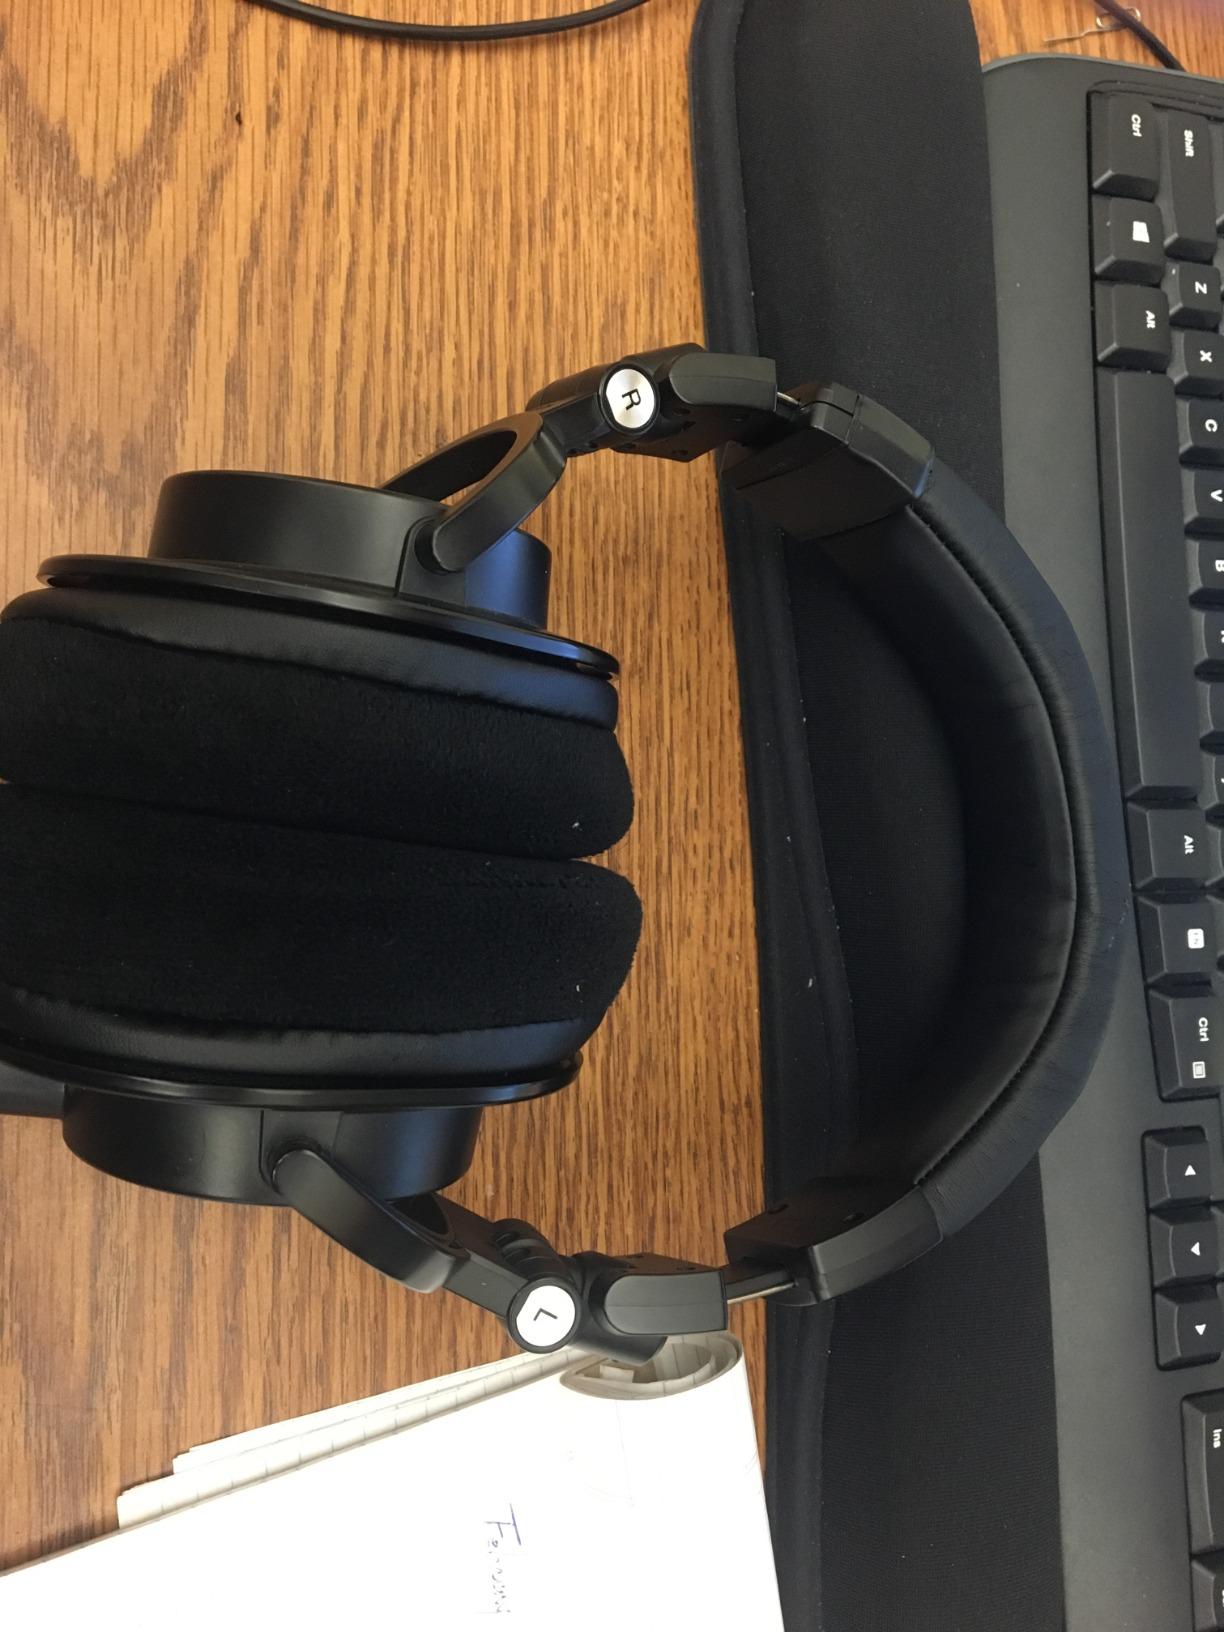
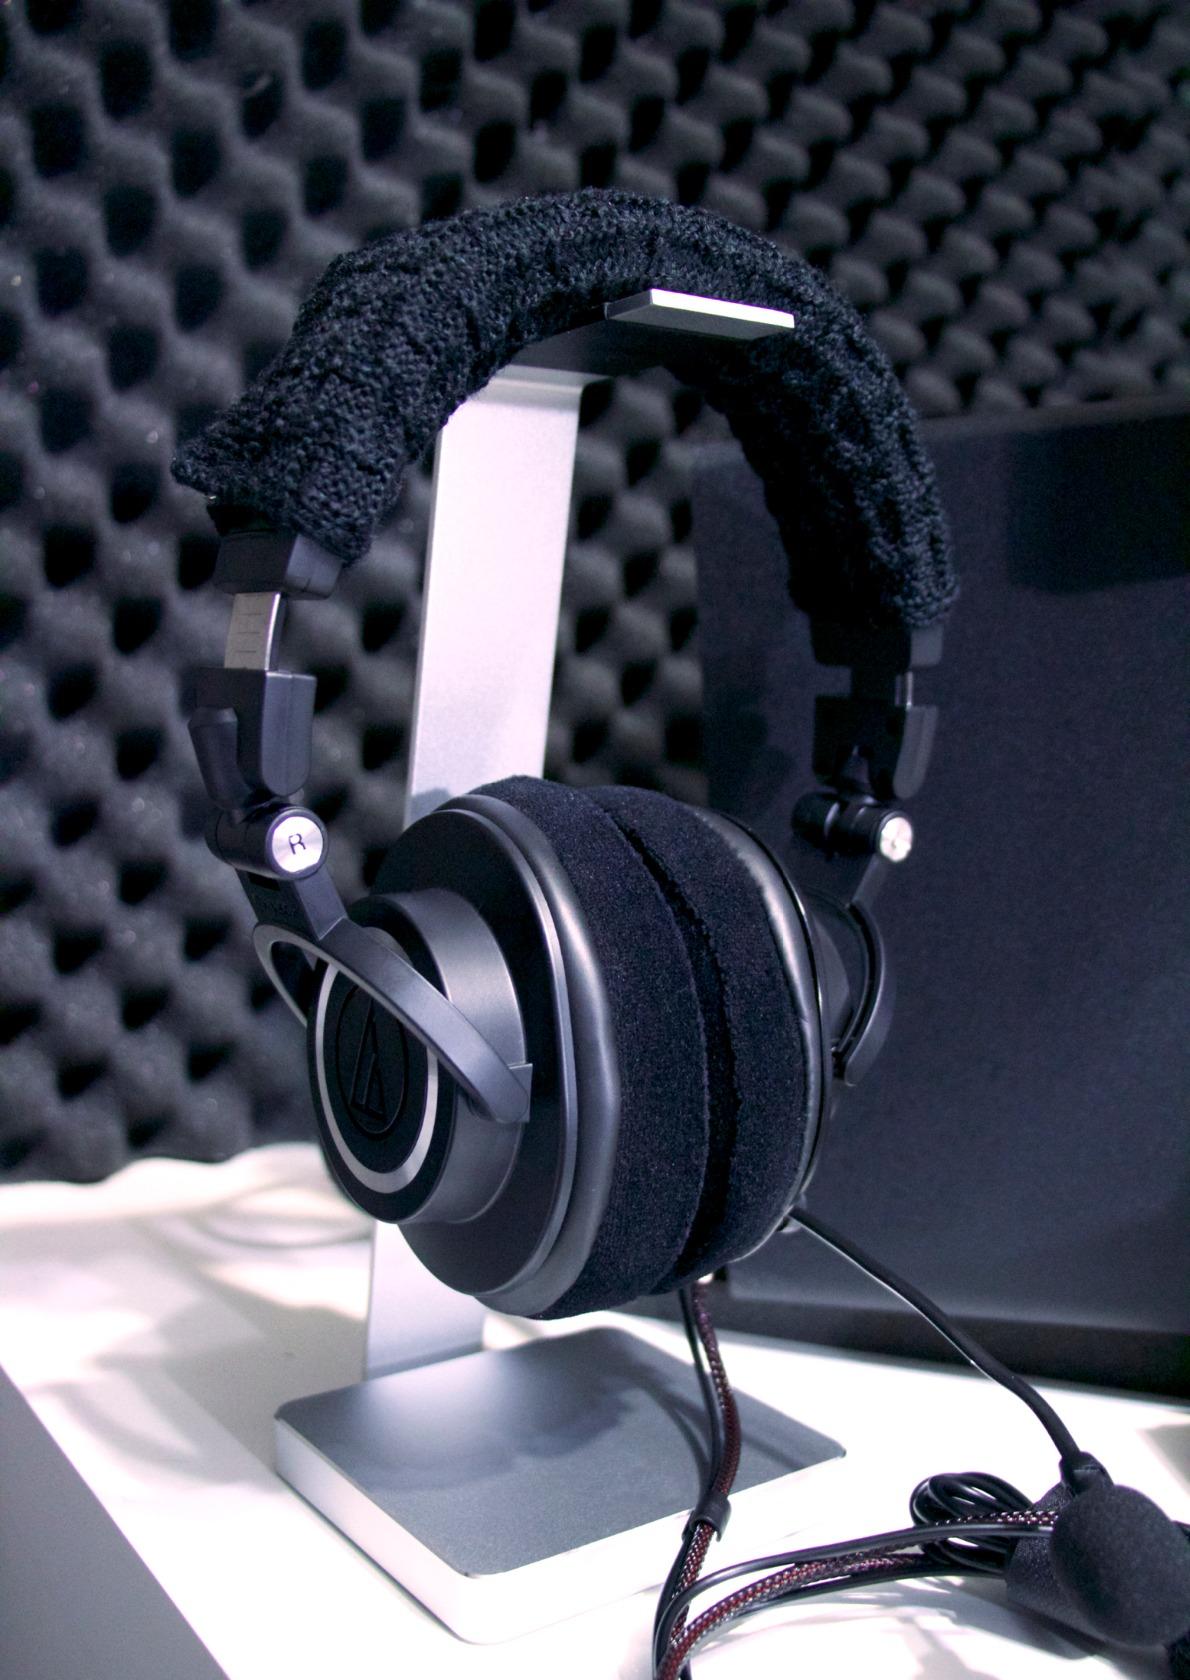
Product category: headphones
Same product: yes